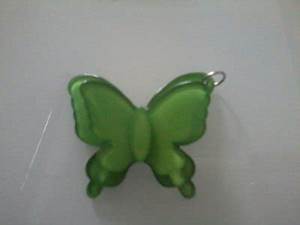
Label: butterfly